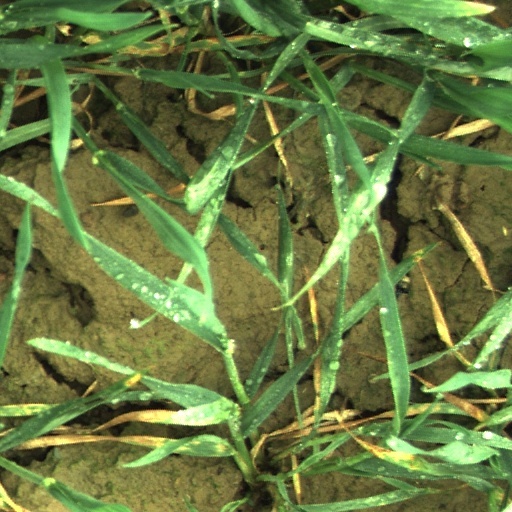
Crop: wheat